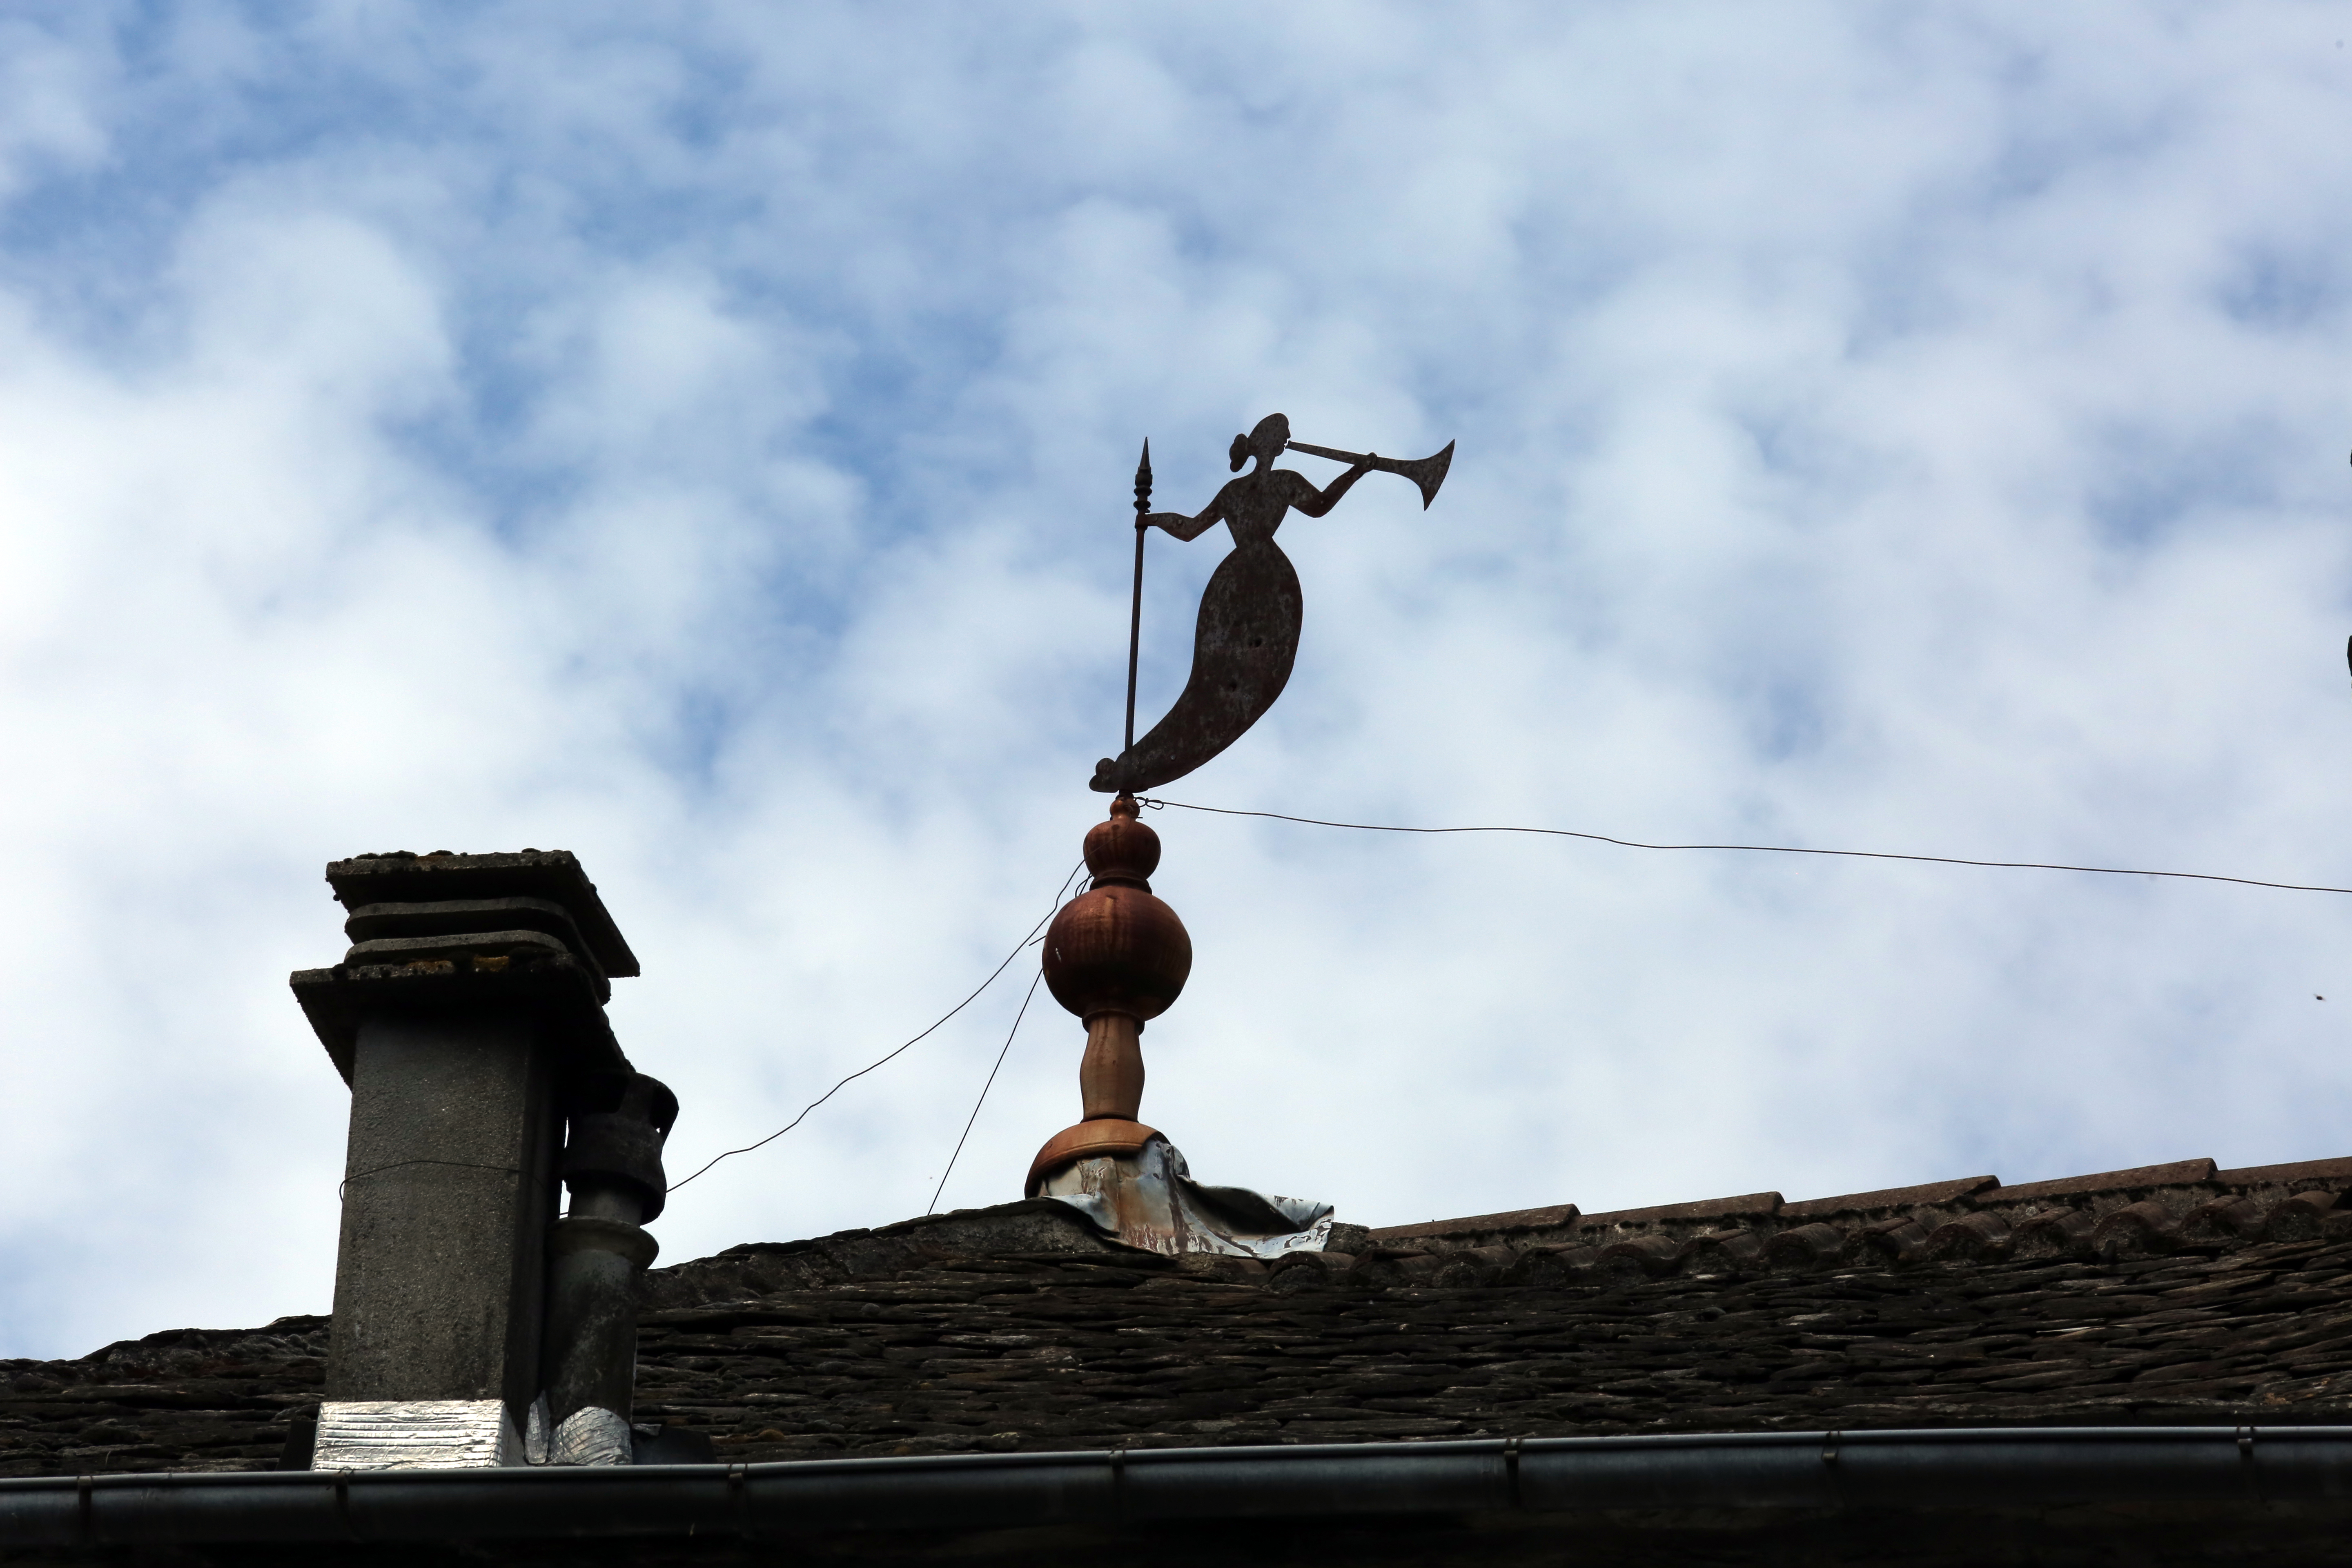
silhouette, sky, town, wind, monument, village, france, europe, statue, canon, landmark, signal, blue, sculpture, midi, vents, southfrance, sdfrankreich, zuidfrankrijk, languedocroussillon, exterieur, cevennes, girouette, commune, lozre, parcnationaldescvennes, saintgermaindecalberte, wahrzeichnen, symbole, toiture, sirne, souffles